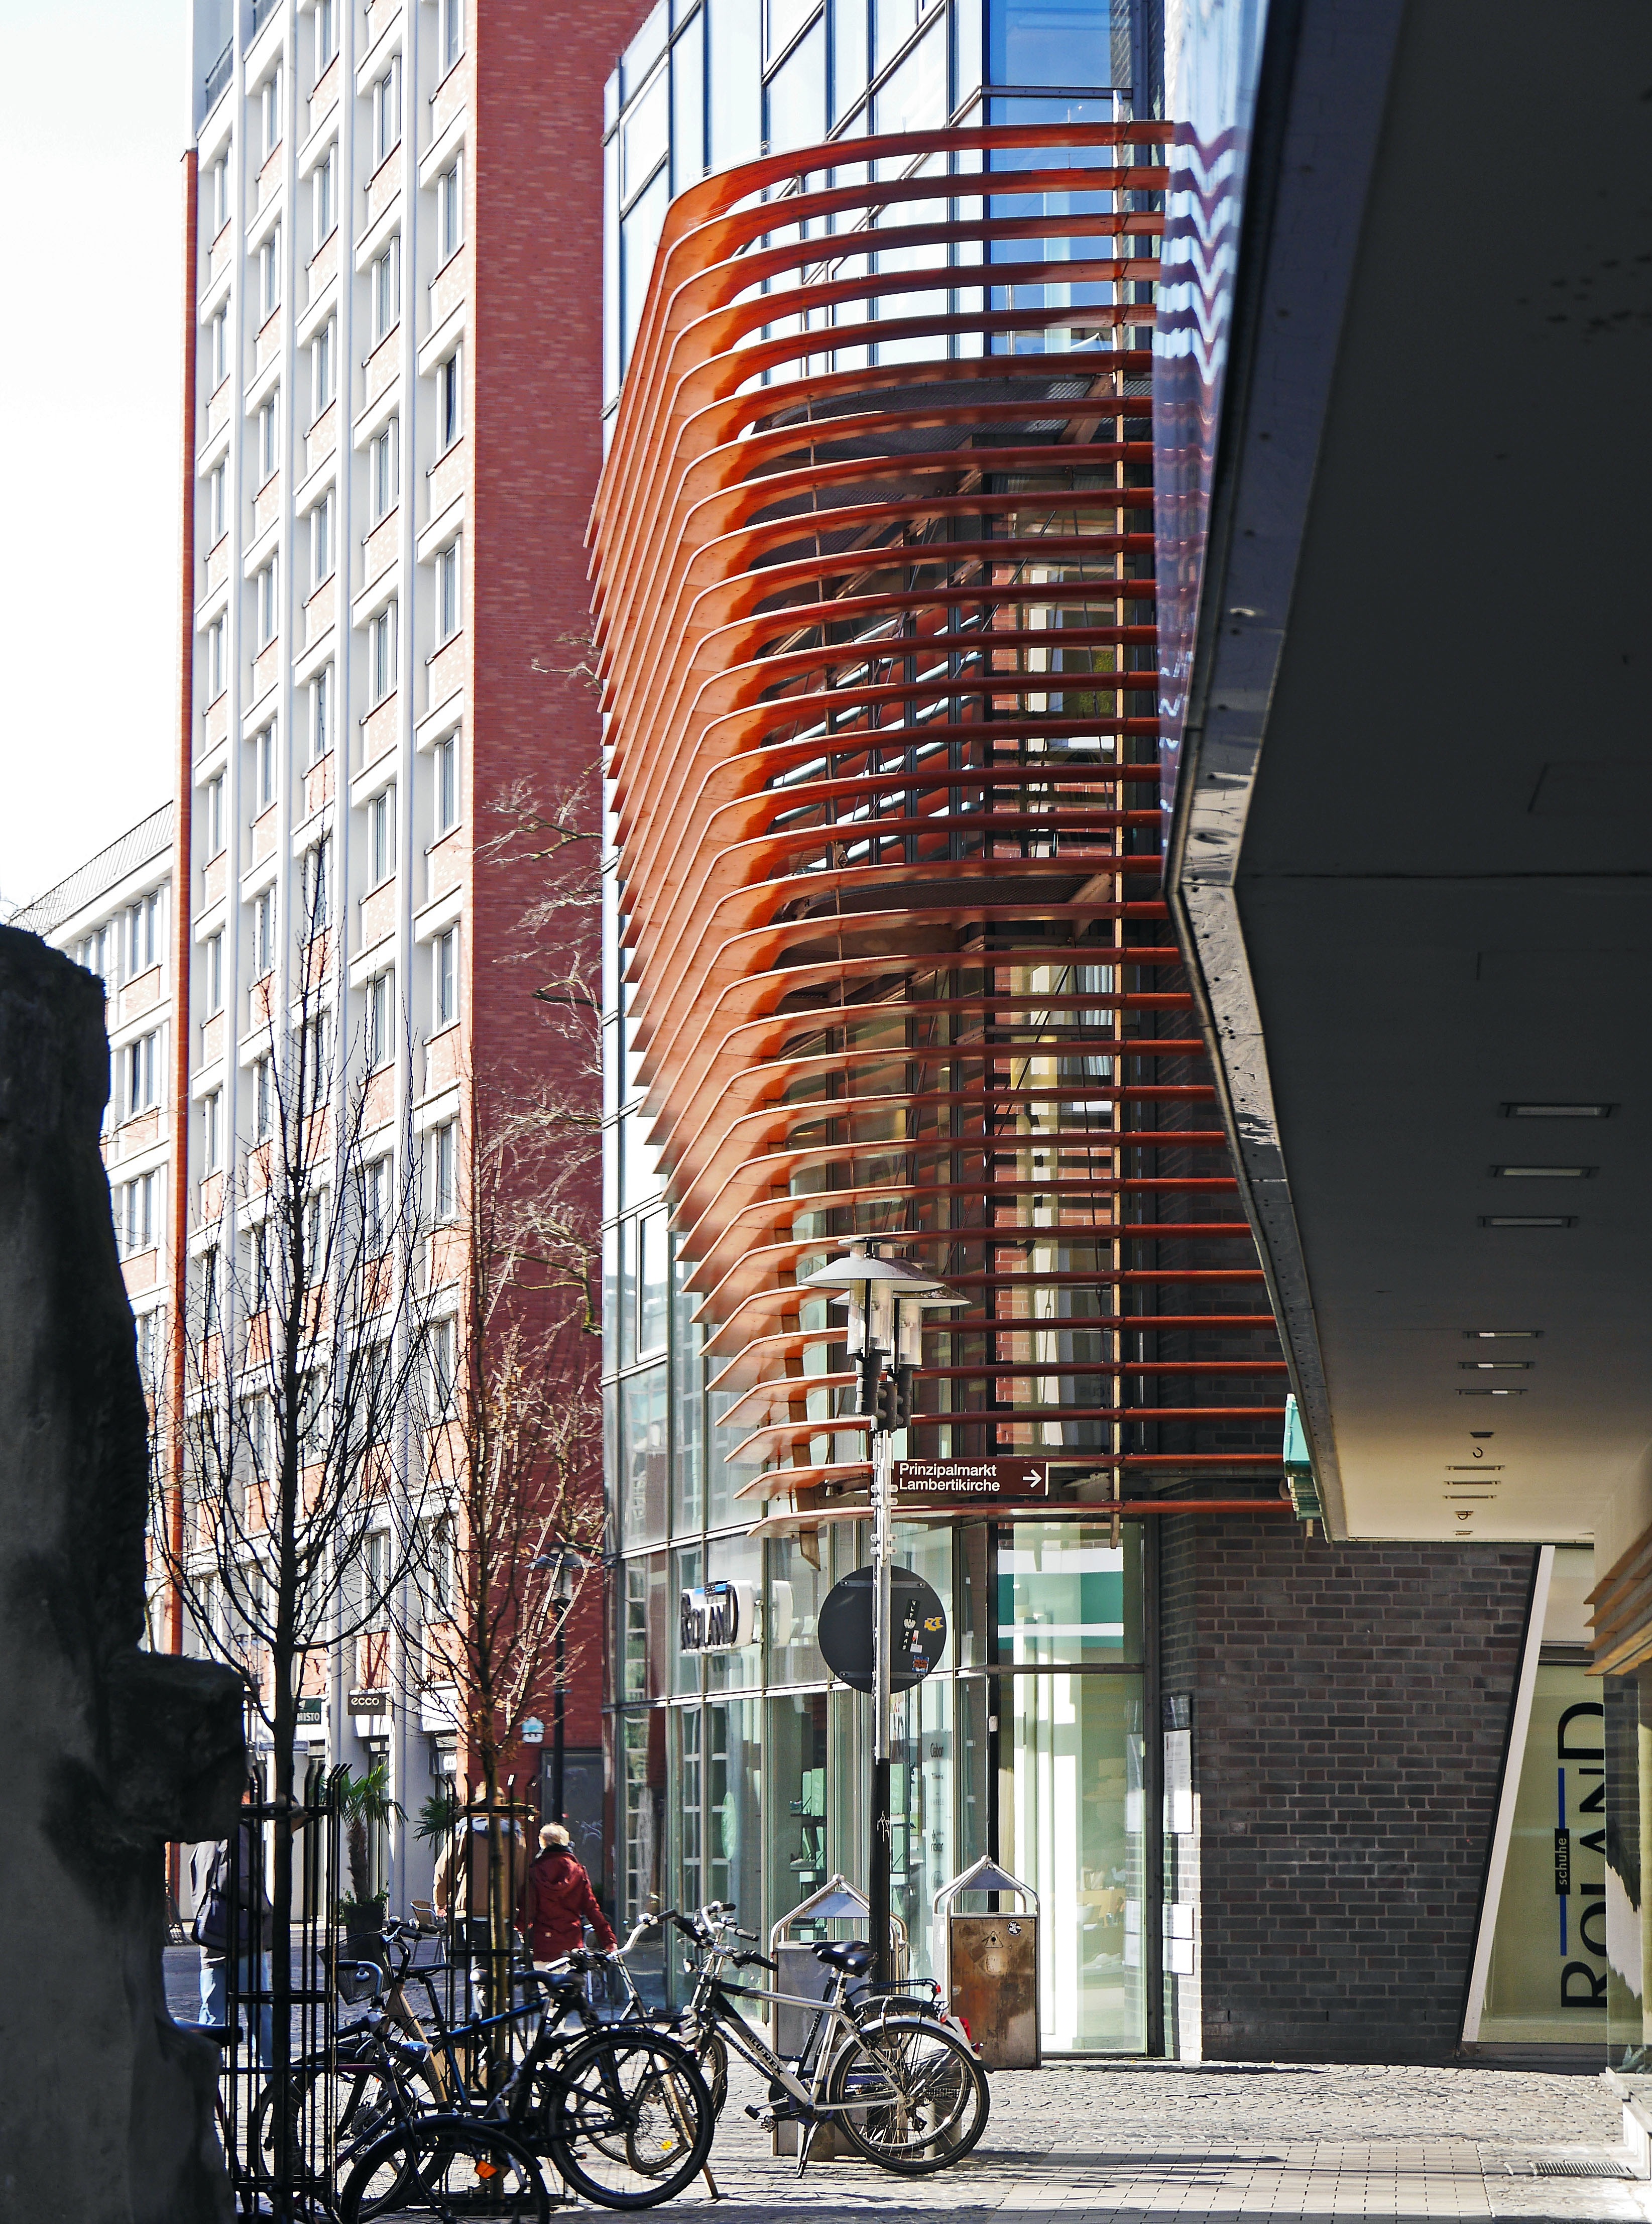
architecture, wood, road, street, glass, city, skyscraper, urban, cityscape, downtown, tower, landmark, facade, brick, modern, concrete, tower block, shops, bicycles, vertical, center, mayor, metropolis, management, condominium, neighbourhood, hanseatic city, clinker, westfalen, city m nster, pedestrian zone, munster, town home, building construction, center ville, urban area, residential area, city administration, salt road, heinrich br ning road, lord mayor, julius voos alley, human settlement, metropolitan area